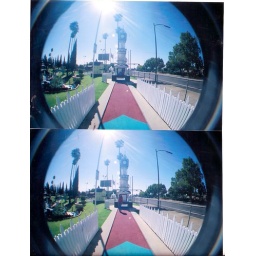
Me (taken by Seal) with my fisheye... standing &amp;amp; sitting on ze clock tower